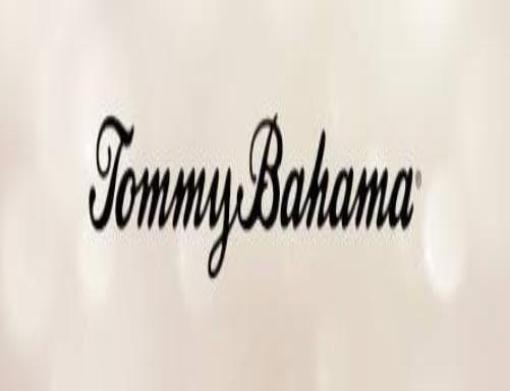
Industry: Clothes